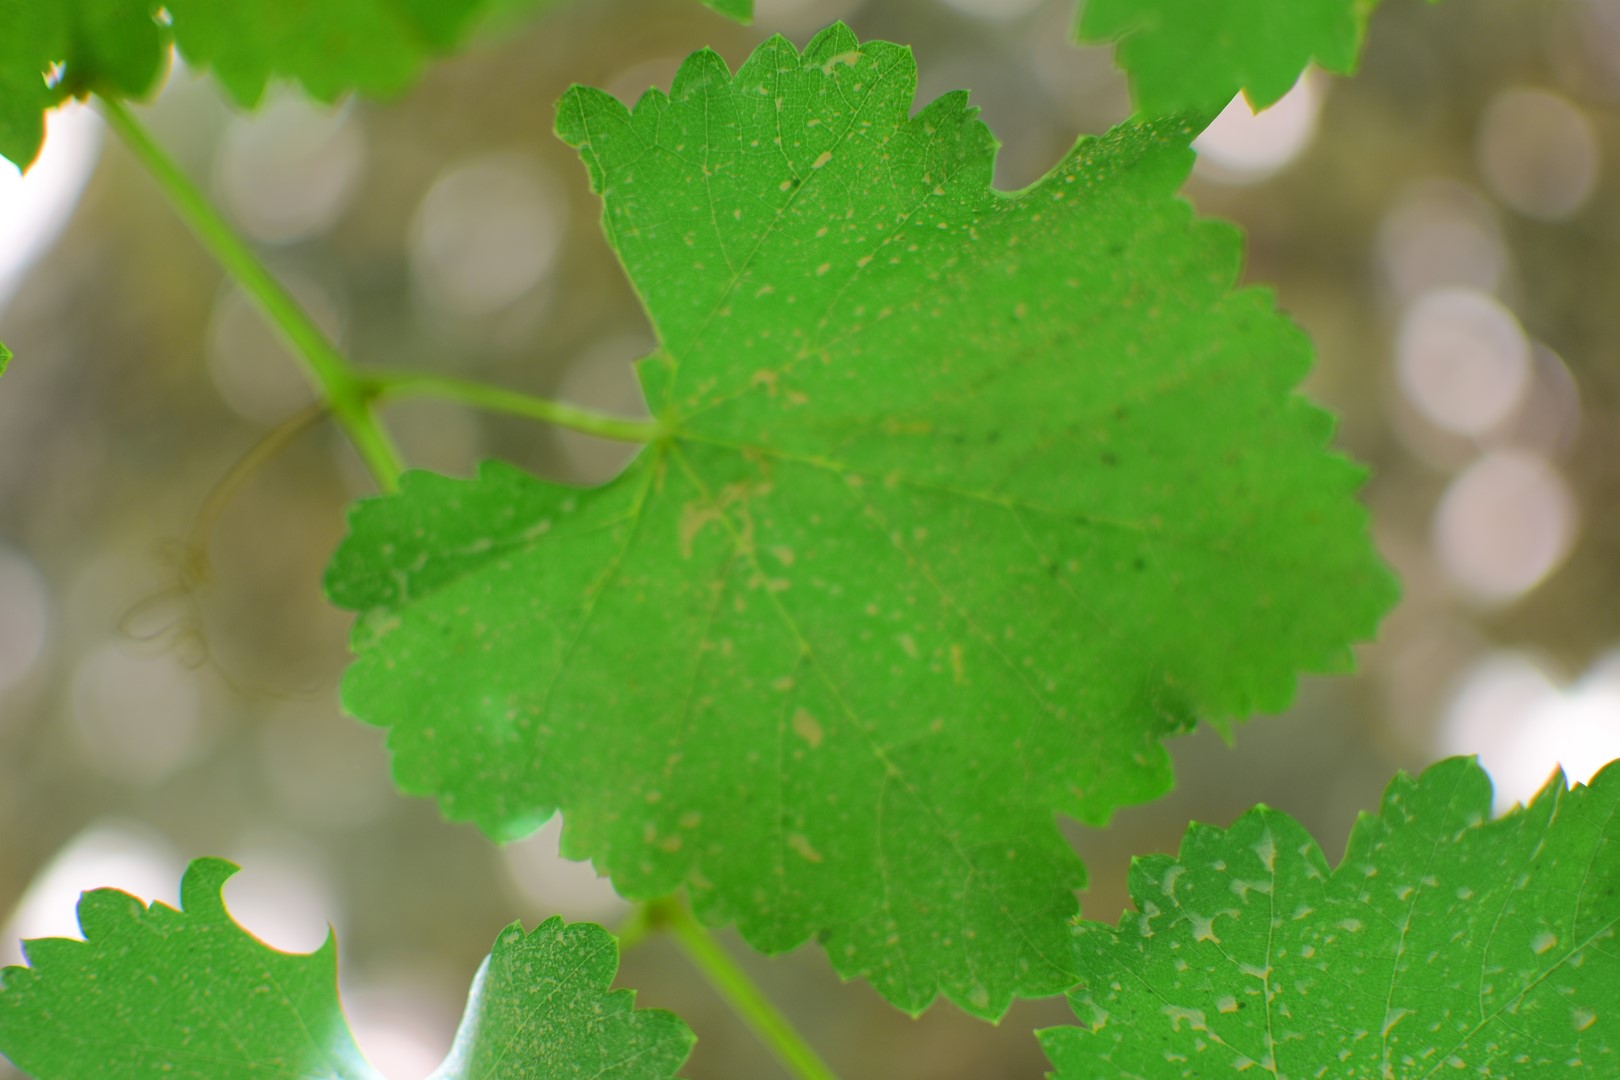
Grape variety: Frinsi